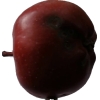
Label: Apple 18